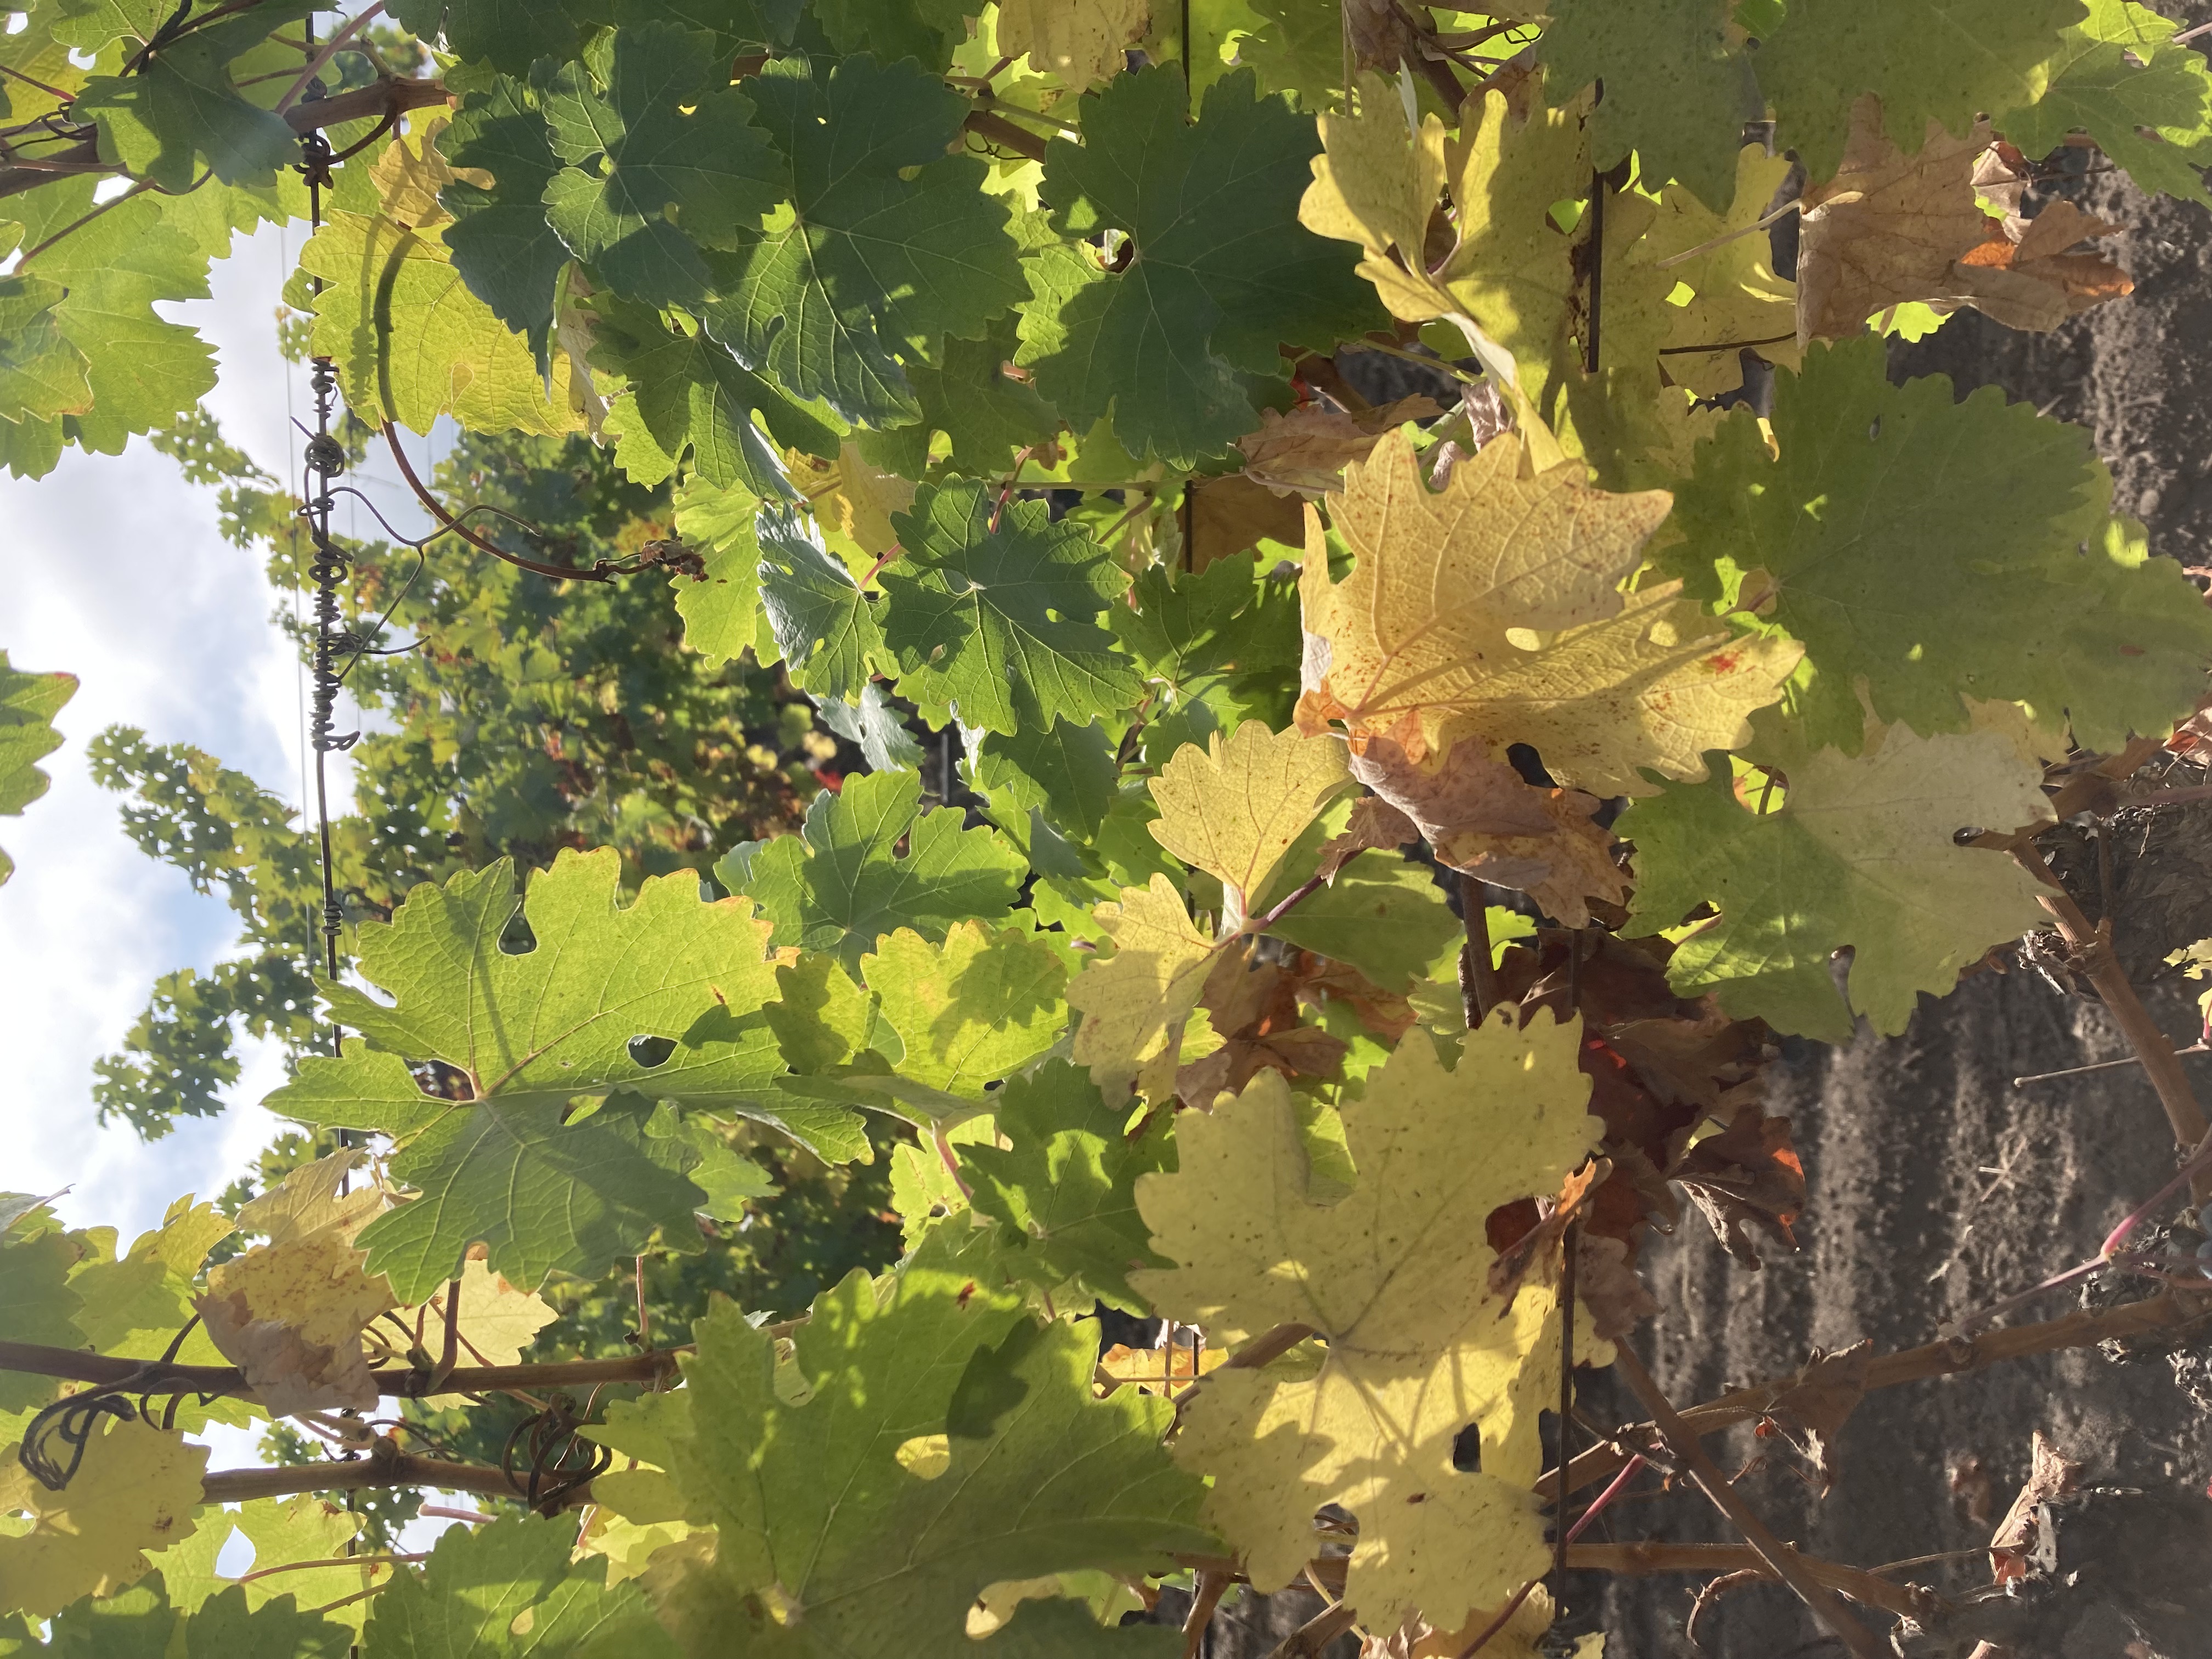
Label: No Virus